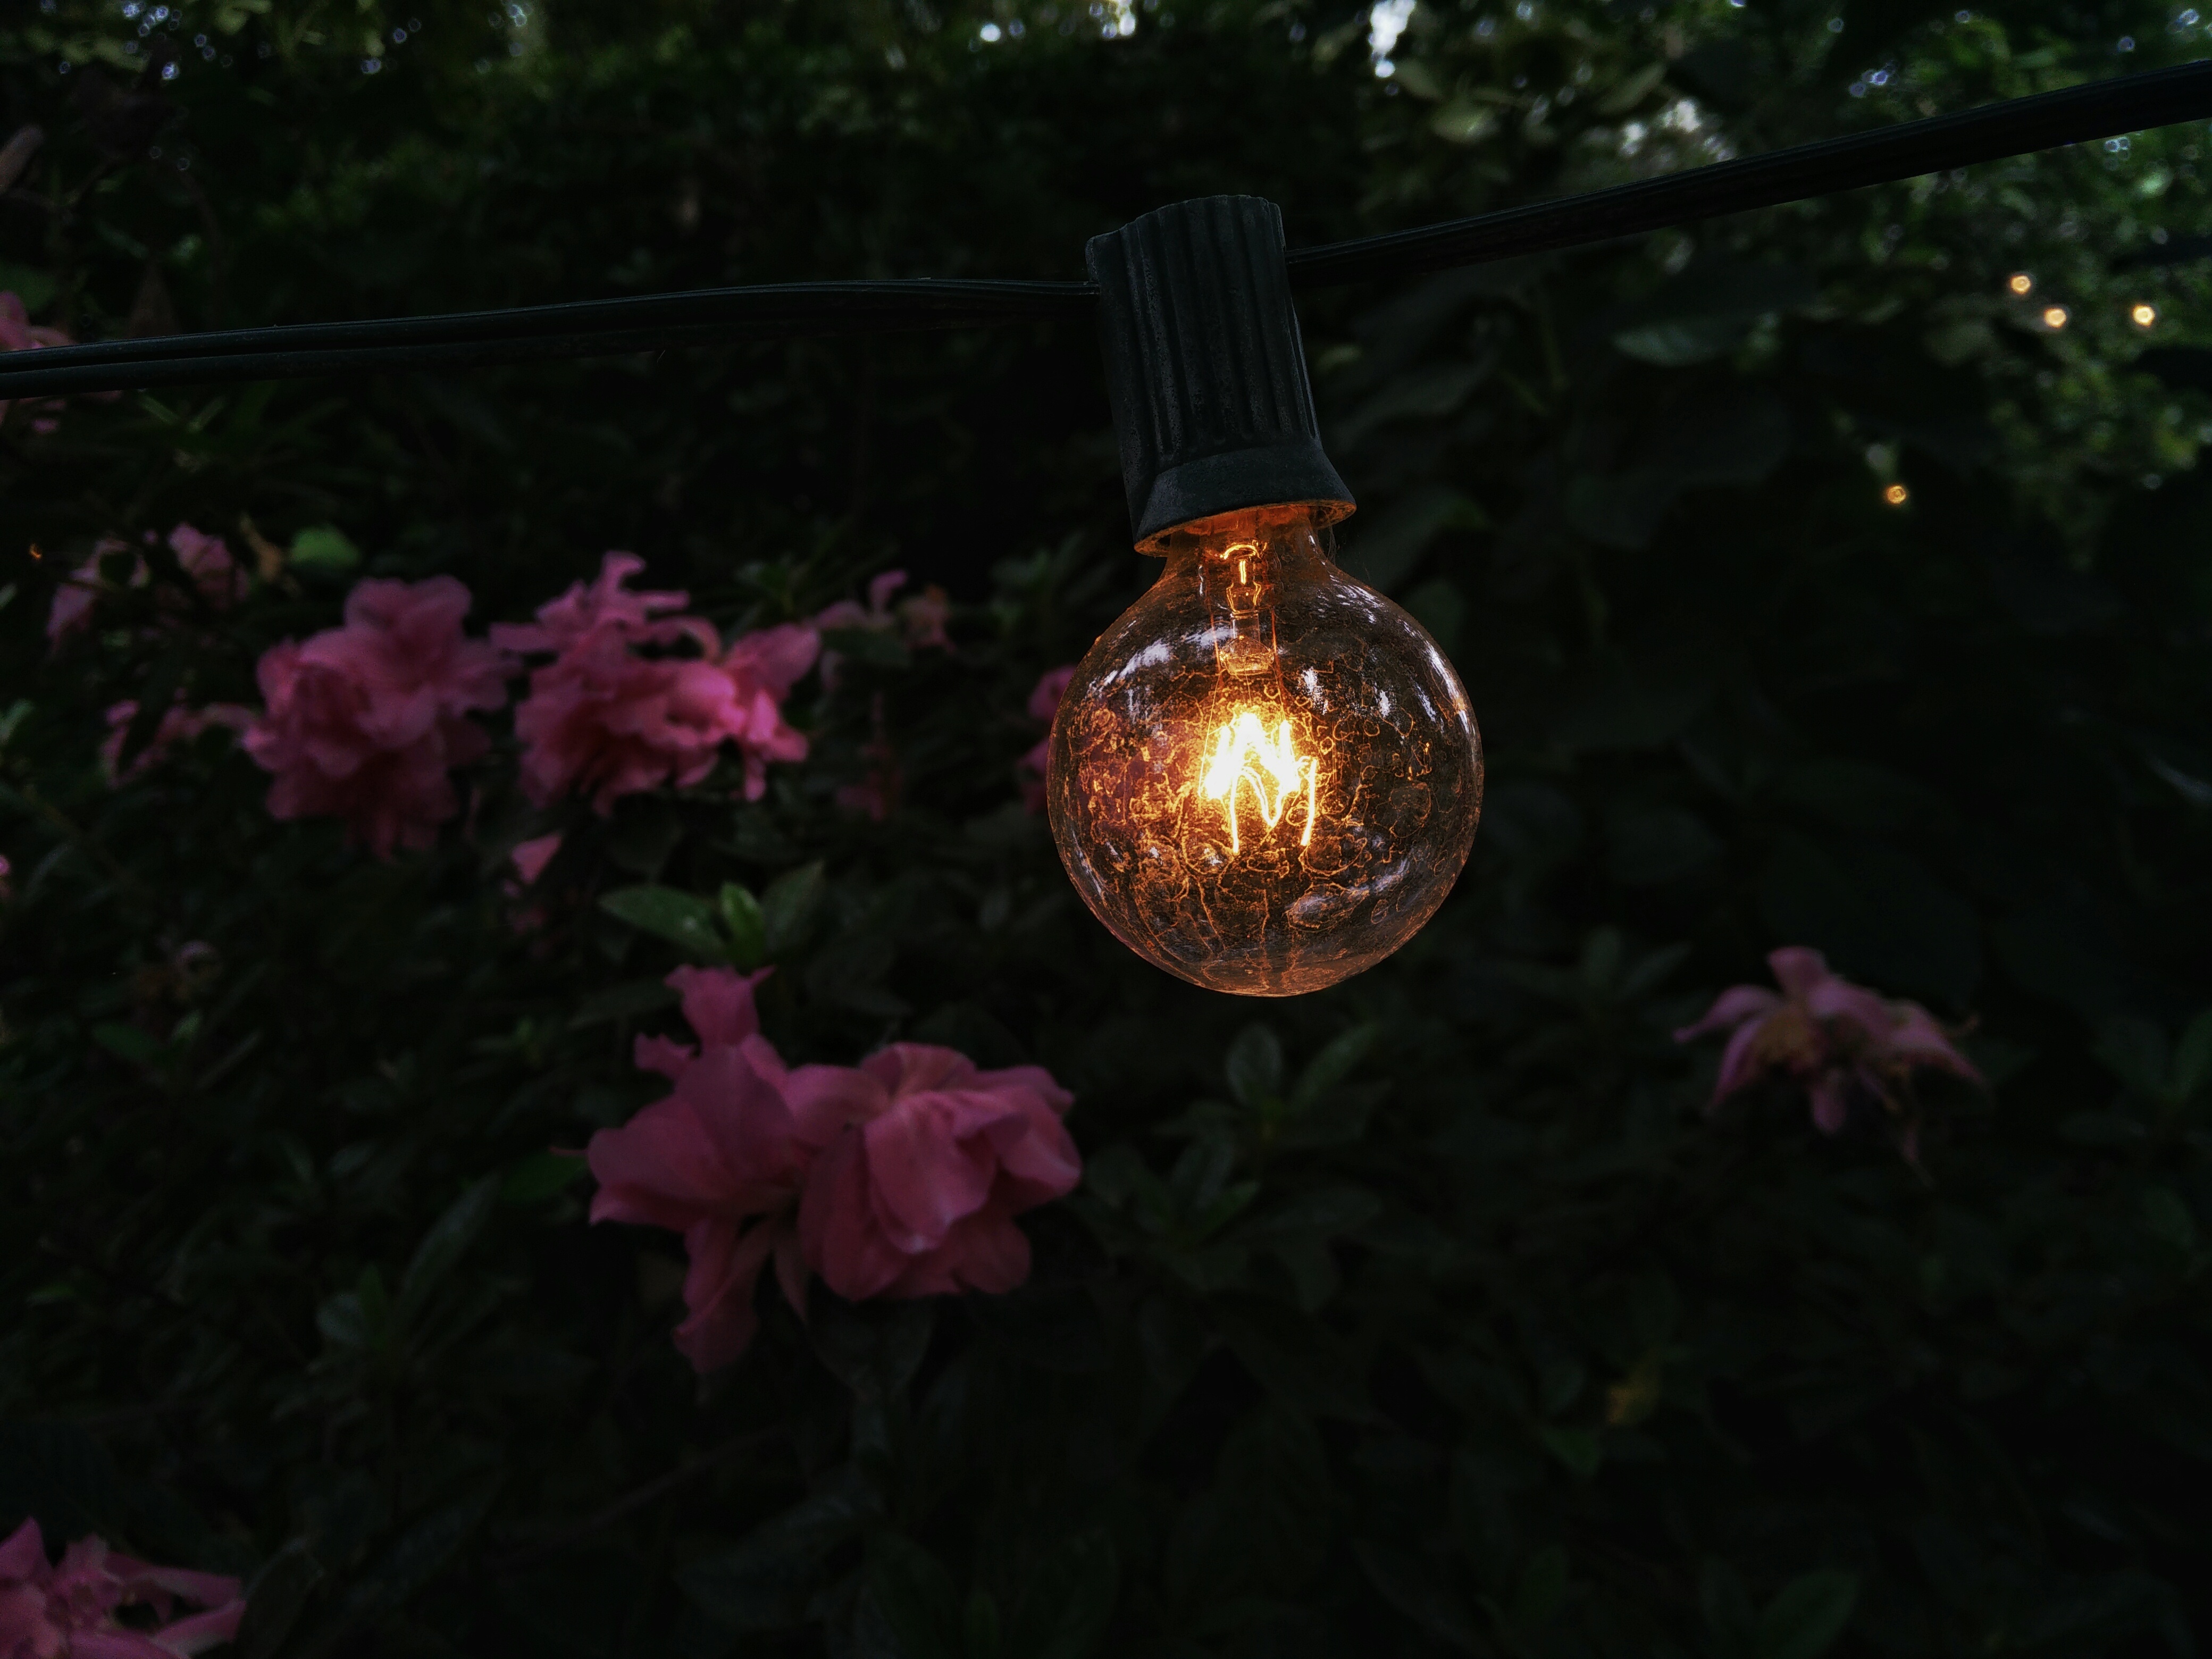
light, plant, leaf, flower, autumn, lighting, flora